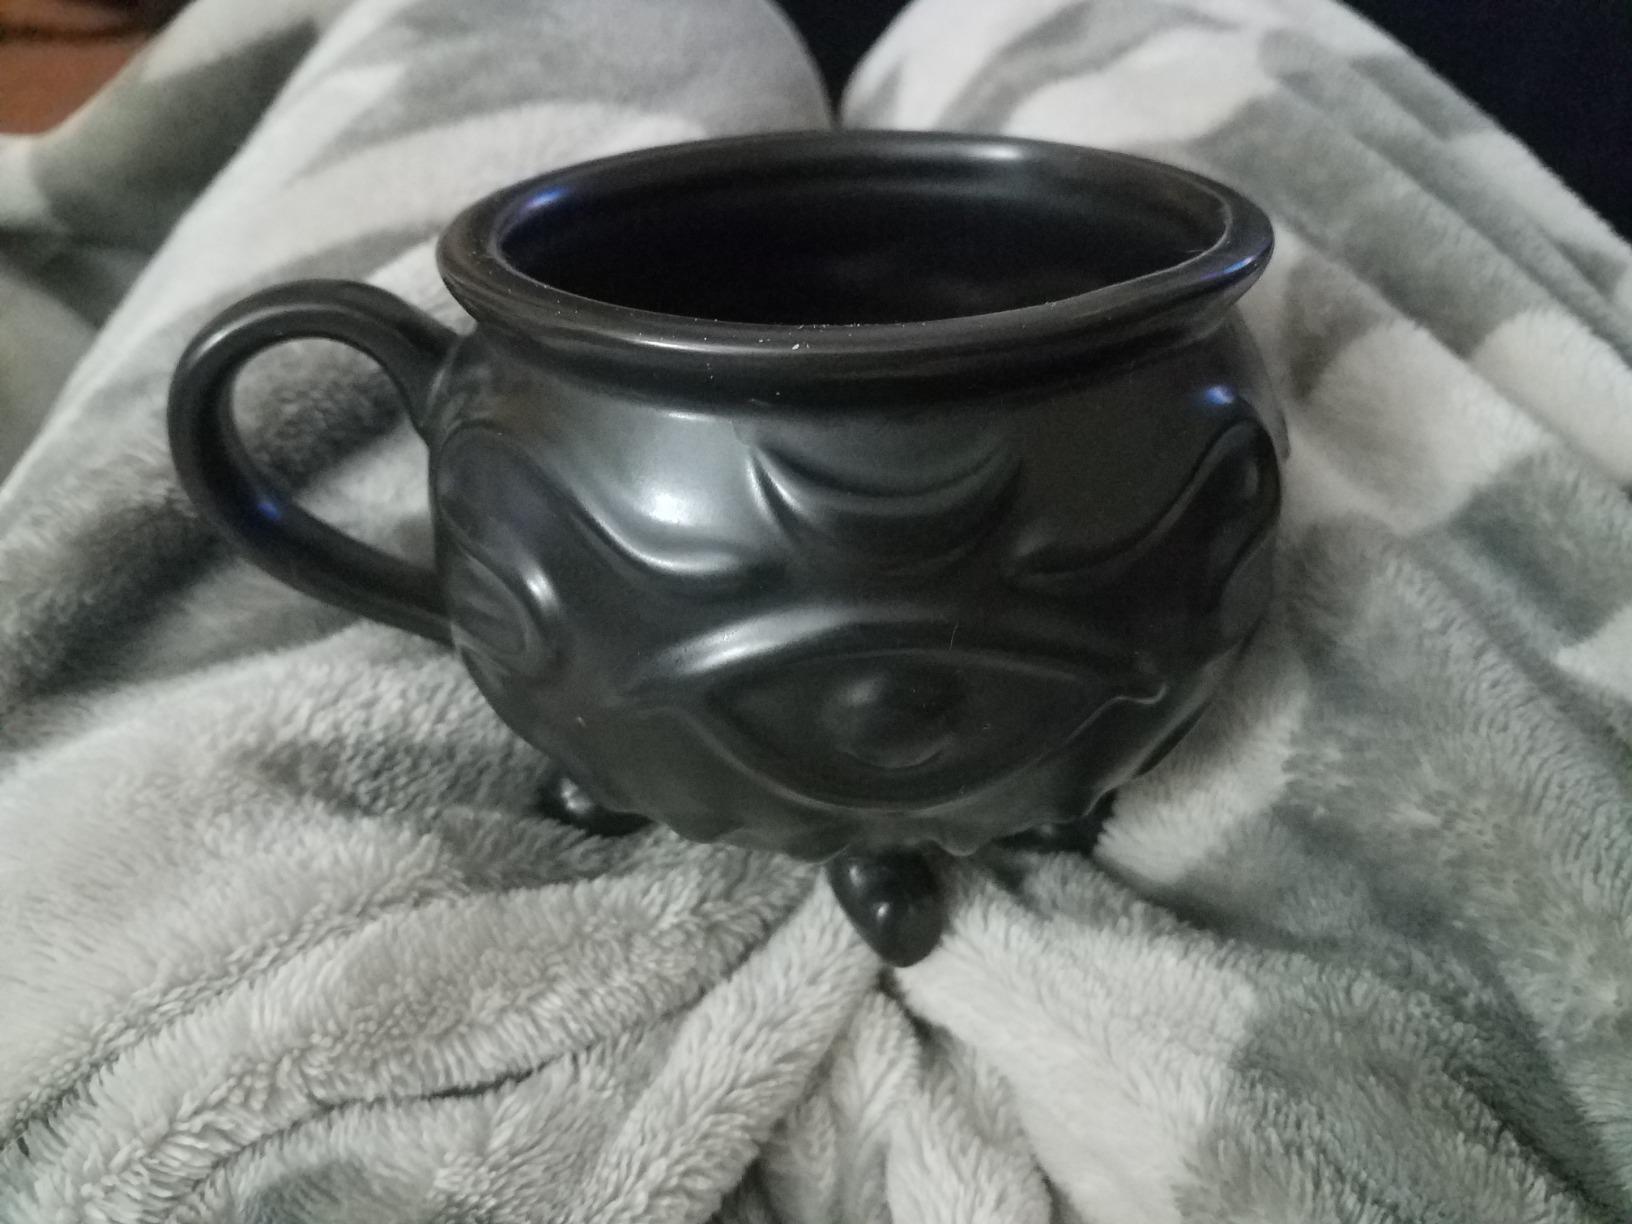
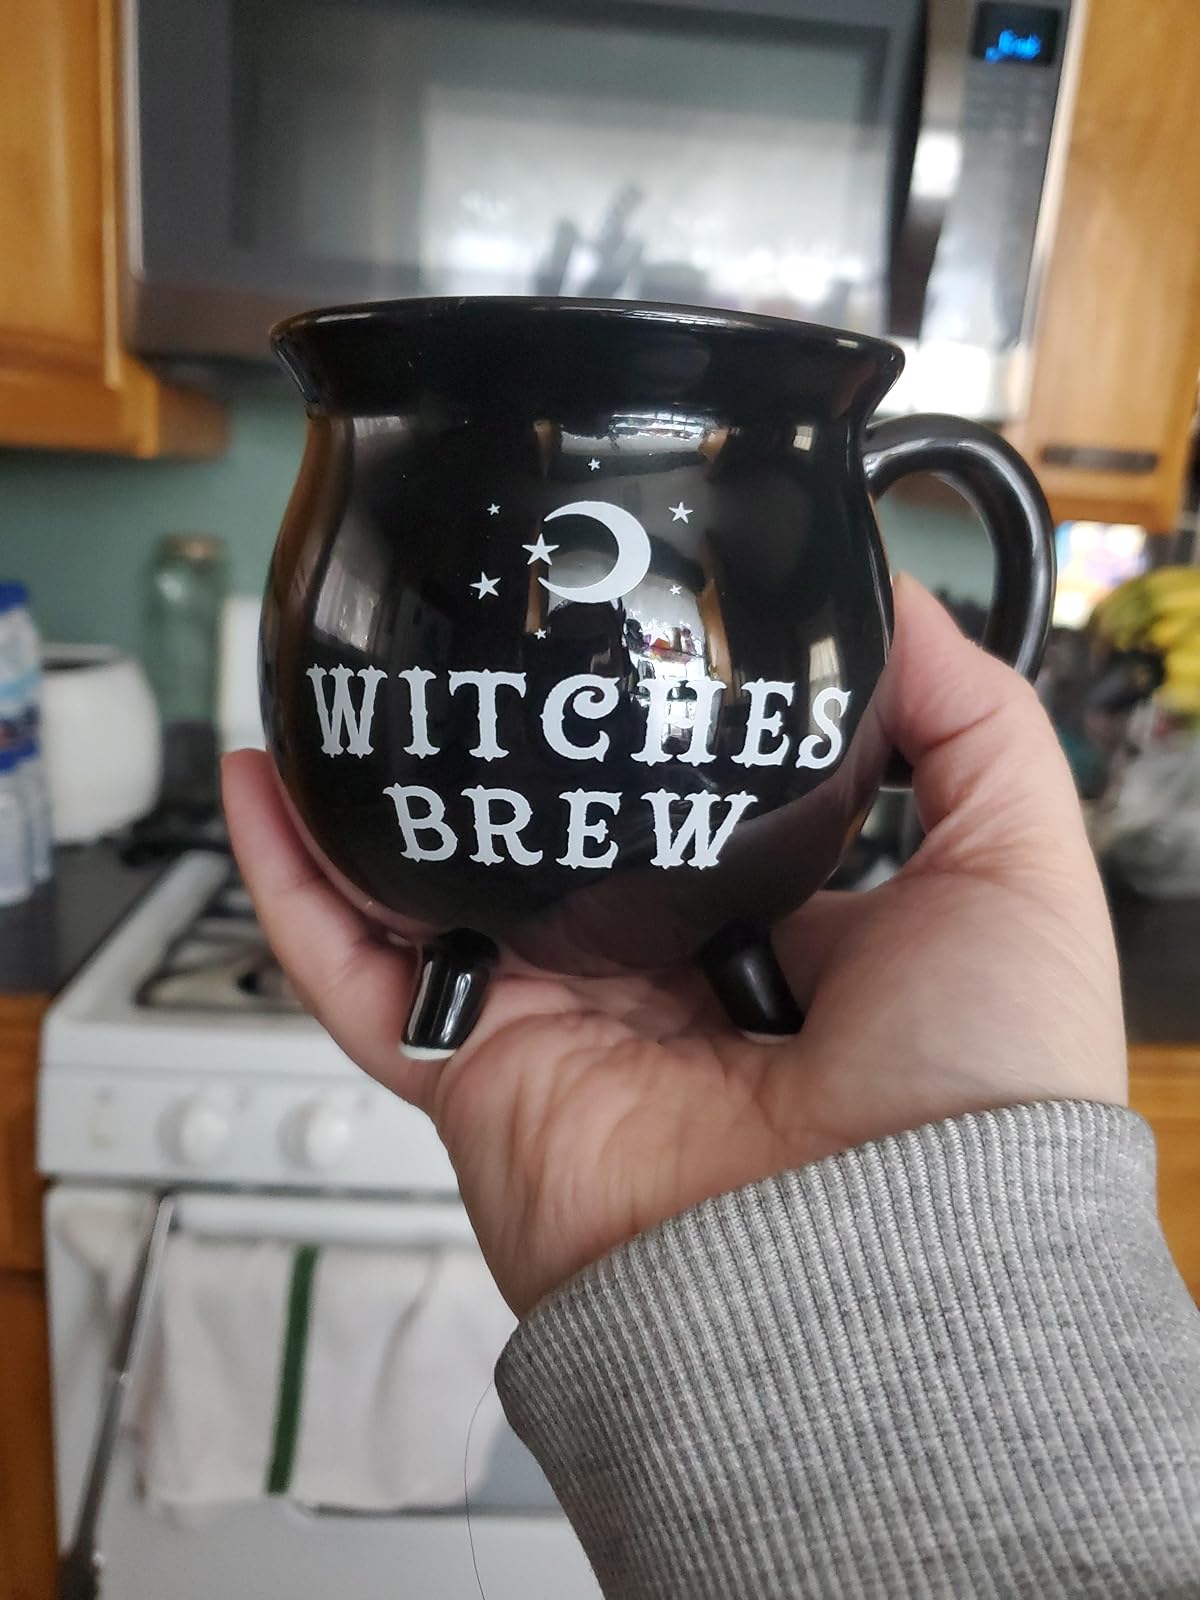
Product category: items_mug
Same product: no